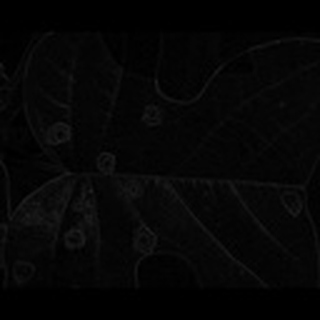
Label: cotton_target_spot